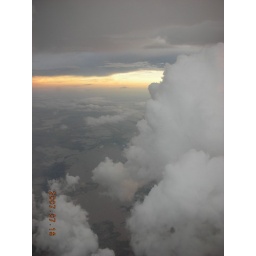
flying in the sky